Fowler (crater)

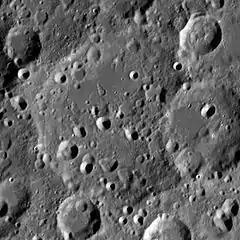
LRO image

Fowler is a large lunar impact crater that lies in the northern hemisphere on the Moon's far side. It lies to the south-southwest of the crater Esnault-Pelterie, and north of Gadomski. Overlying the eastern rim and intruding into the interior is Von Zeipel.